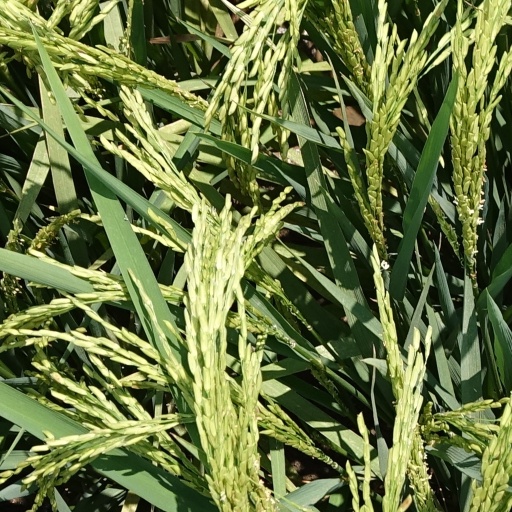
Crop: rice